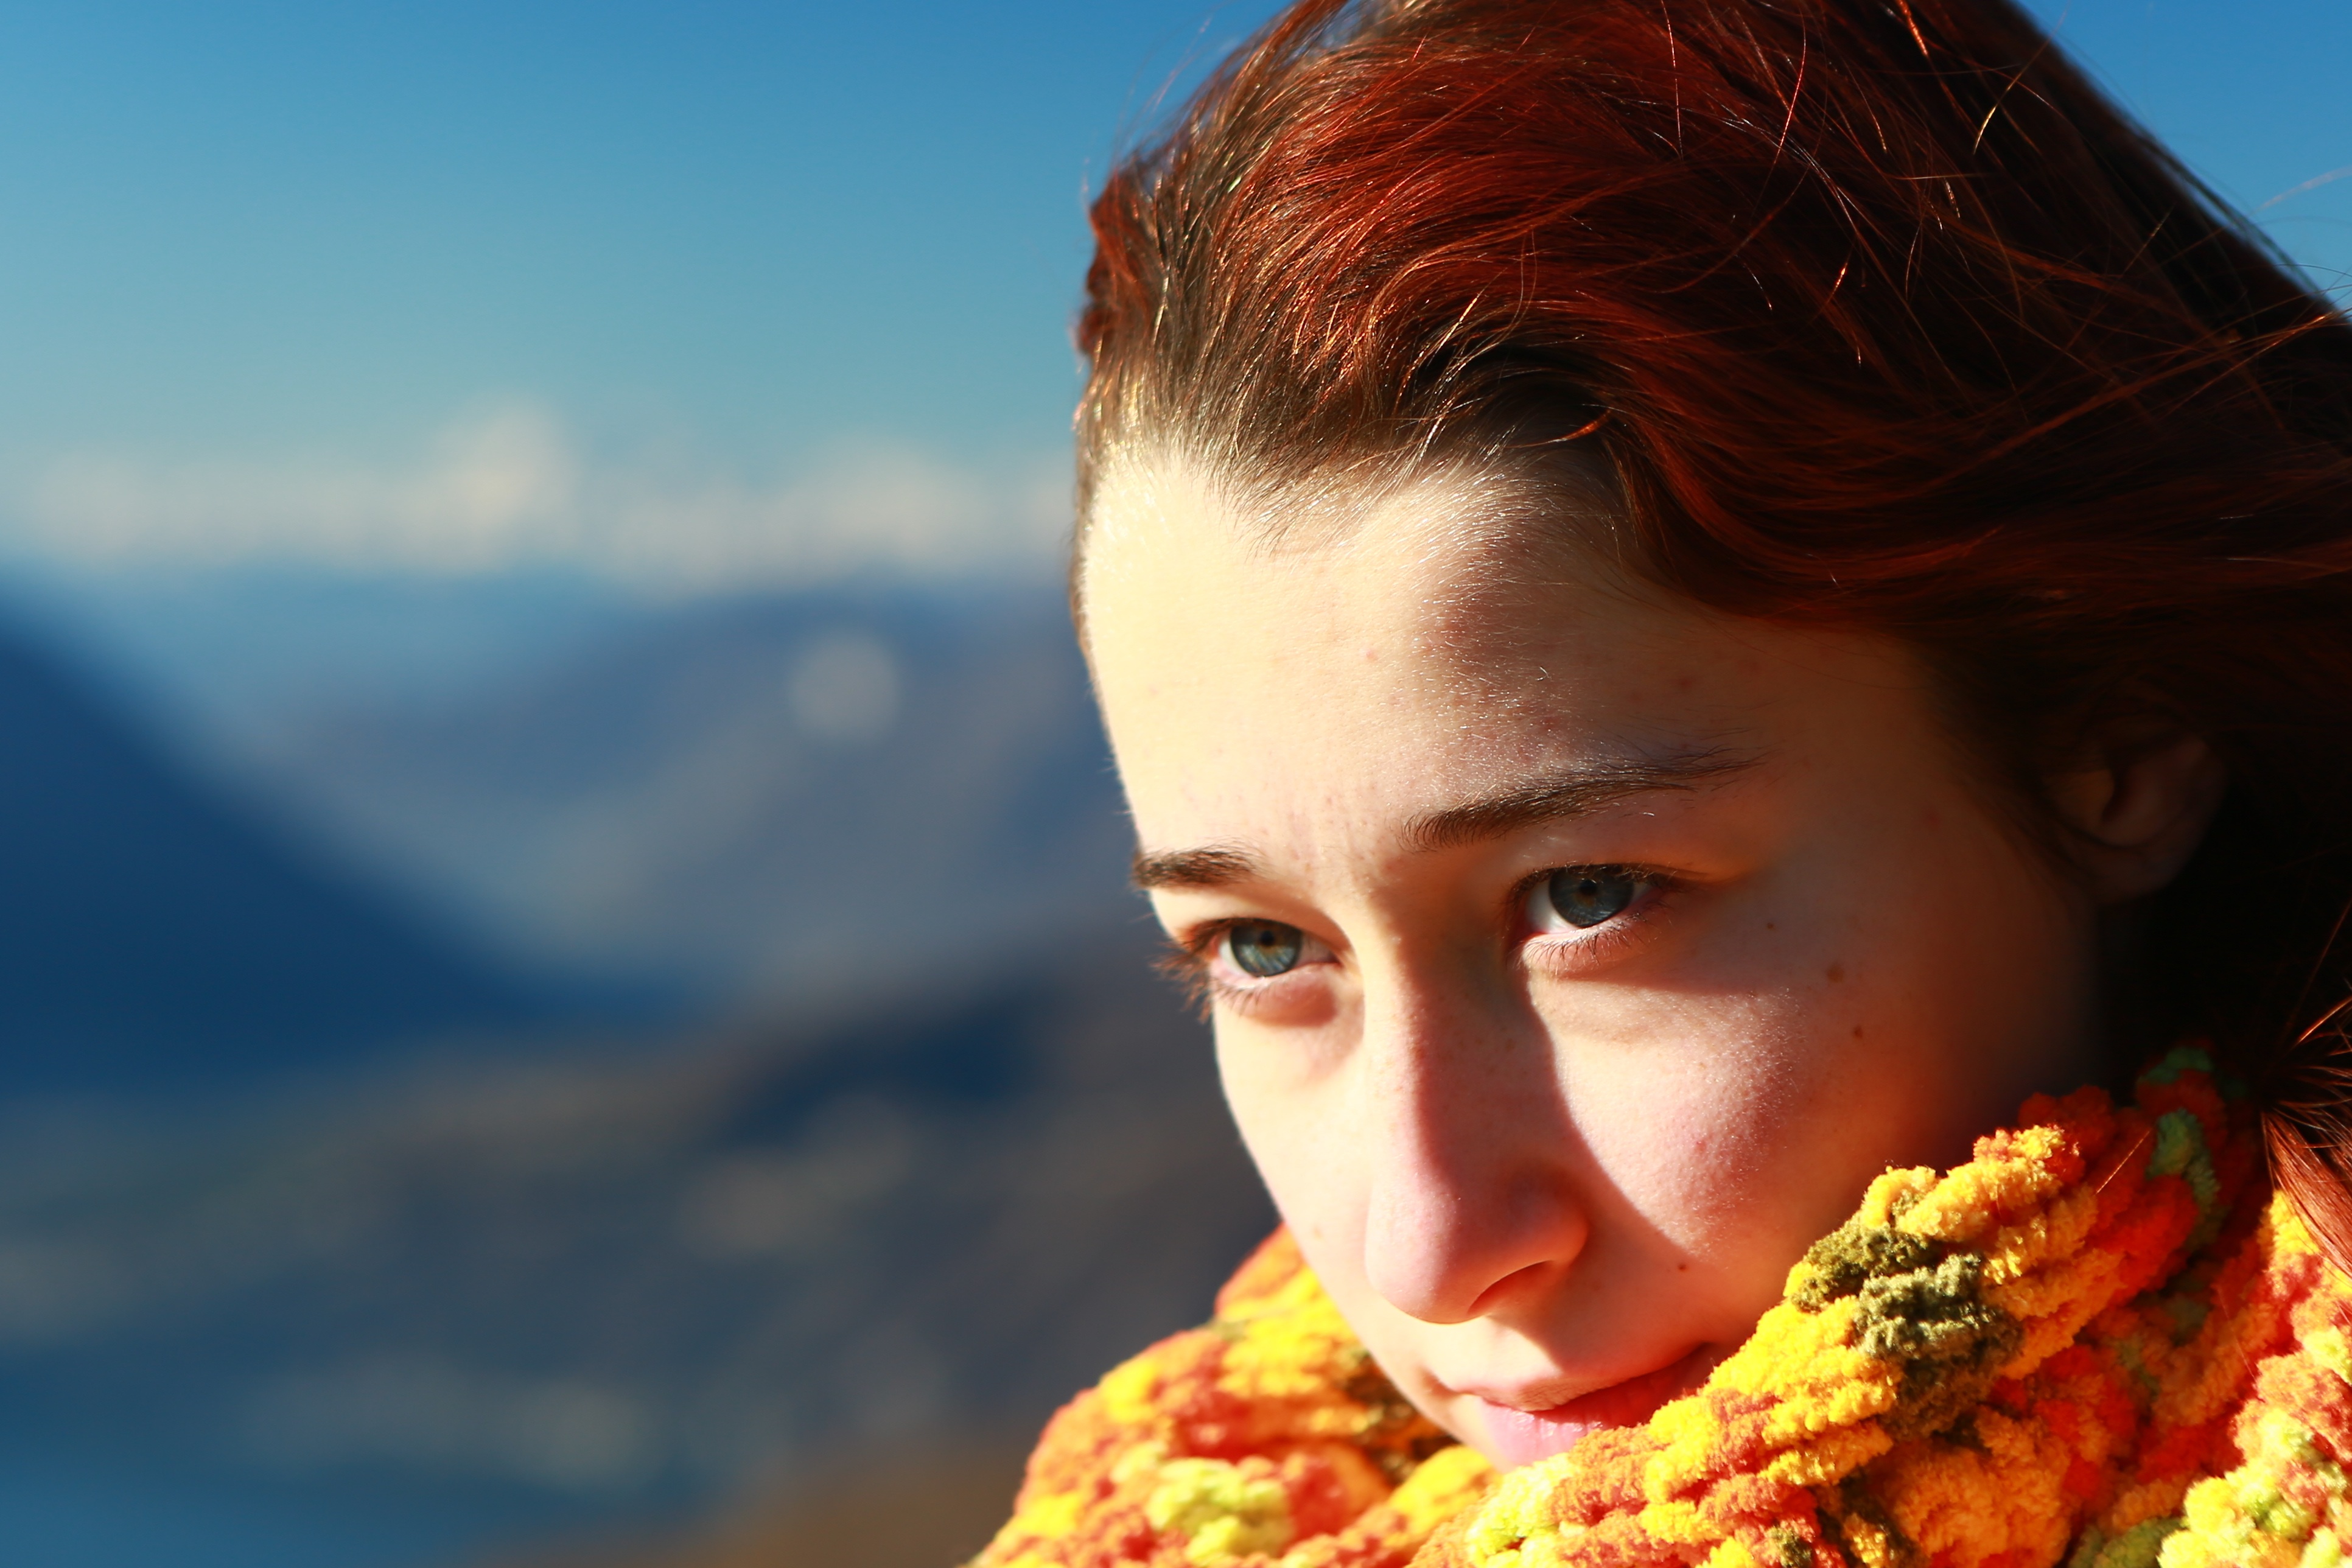
person, mountain, light, girl, woman, hair, flower, portrait, model, red, color, autumn, child, blue, lady, facial expression, season, hairstyle, smile, face, sunny, eye, look, beauty, emotion, rossi, photo shoot, portrait photography